Asheboro Hosiery Mills and Cranford Furniture Company Complex

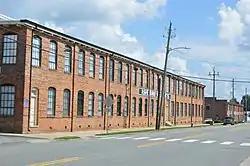
Church Street side of the complex

Asheboro Hosiery Mills and Cranford Furniture Company Complex, also known as Cranford Industries and National Chair Company, is a historic textile mill and furniture factory complex located at Asheboro, Randolph County, North Carolina. The complex includes three brick industrial buildings erected from 1917 through the 1940s and the Cranford Industries Office, constructed in 1925. Also on the property are the contributing Cranford Industries Smokestack built in the 1950s and a lumber shed erected in the late-1950s.